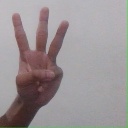
अक्षर: व